The Hydra

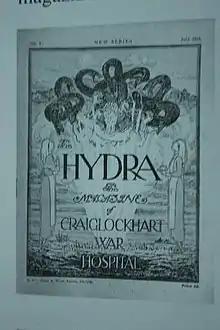

The Hydra was a magazine produced by the patients of the Craiglockhart War Hospital, noteworthy for having been edited at one time by Wilfred Owen, and for including poems by Siegfried Sassoon. The magazine was headquartered in Edinburgh. Another editor was Black Watch officer James Bell Salmond, who went on to be editor of "The Scots Magazine" and was later the Keeper of Muniments at the University of St Andrews. In 1918 George Henry Bonner became the editor. The magazine ceased publication the same year.